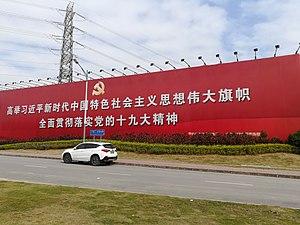
La pensée de Xi Jinping, dénommée aussi la pensée de Xi Jinping, sur le socialisme à la chinoise de la nouvelle ère, présente les idéologies politiques et économiques développées par le Secrétaire général Xi Jinping. Le 24 octobre 2017, la pensée de Xi Jinping est inscrite dans la charte du Parti communiste chinois au côté de la pensée de Mao Zedong et de la théorie de Deng Xiaoping.